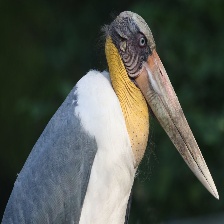
Species: LESSER ADJUTANT
Scientific name: LEPTOPTILOS JAVANICUS
ImageNet parent category: white_stork